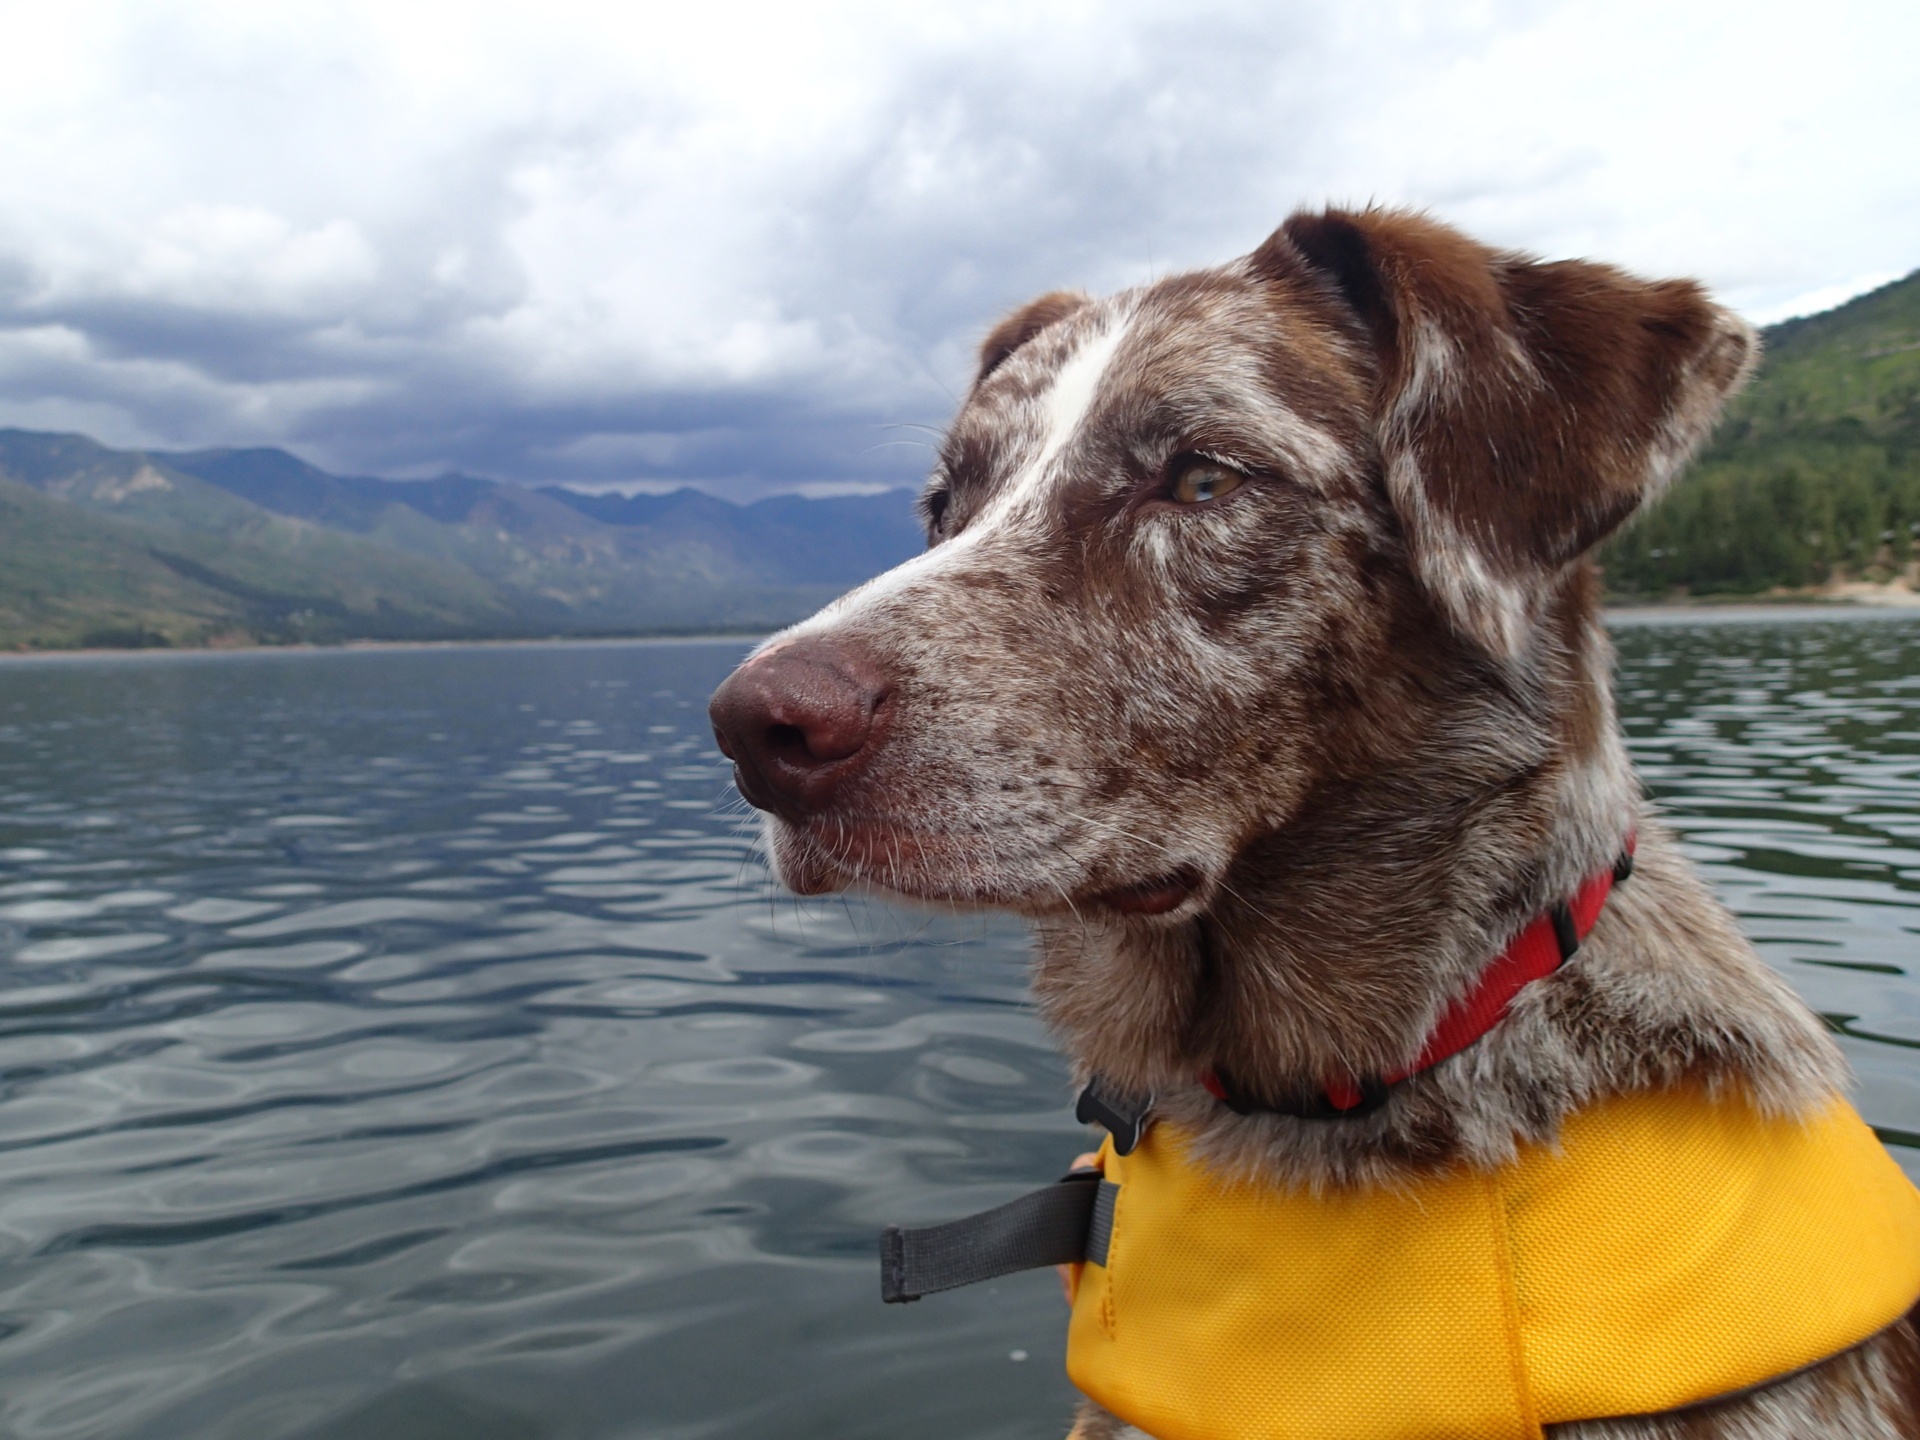
dog, mammal, kayak, vertebrate, labrador retriever, felix, dog like mammal